Billy Arnold (bandleader)

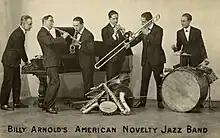
Billy Arnold's band, probably in England around 1920

Billy Arnold (January 23, 1894 – January 8, 1962) led an early jazz band in first London and then Paris in the 1920. He was one of the first people to bring American jazz style to Europe. His band had a strong impact on classical composer Darius Milhaud and initially on Django Reinhardt.